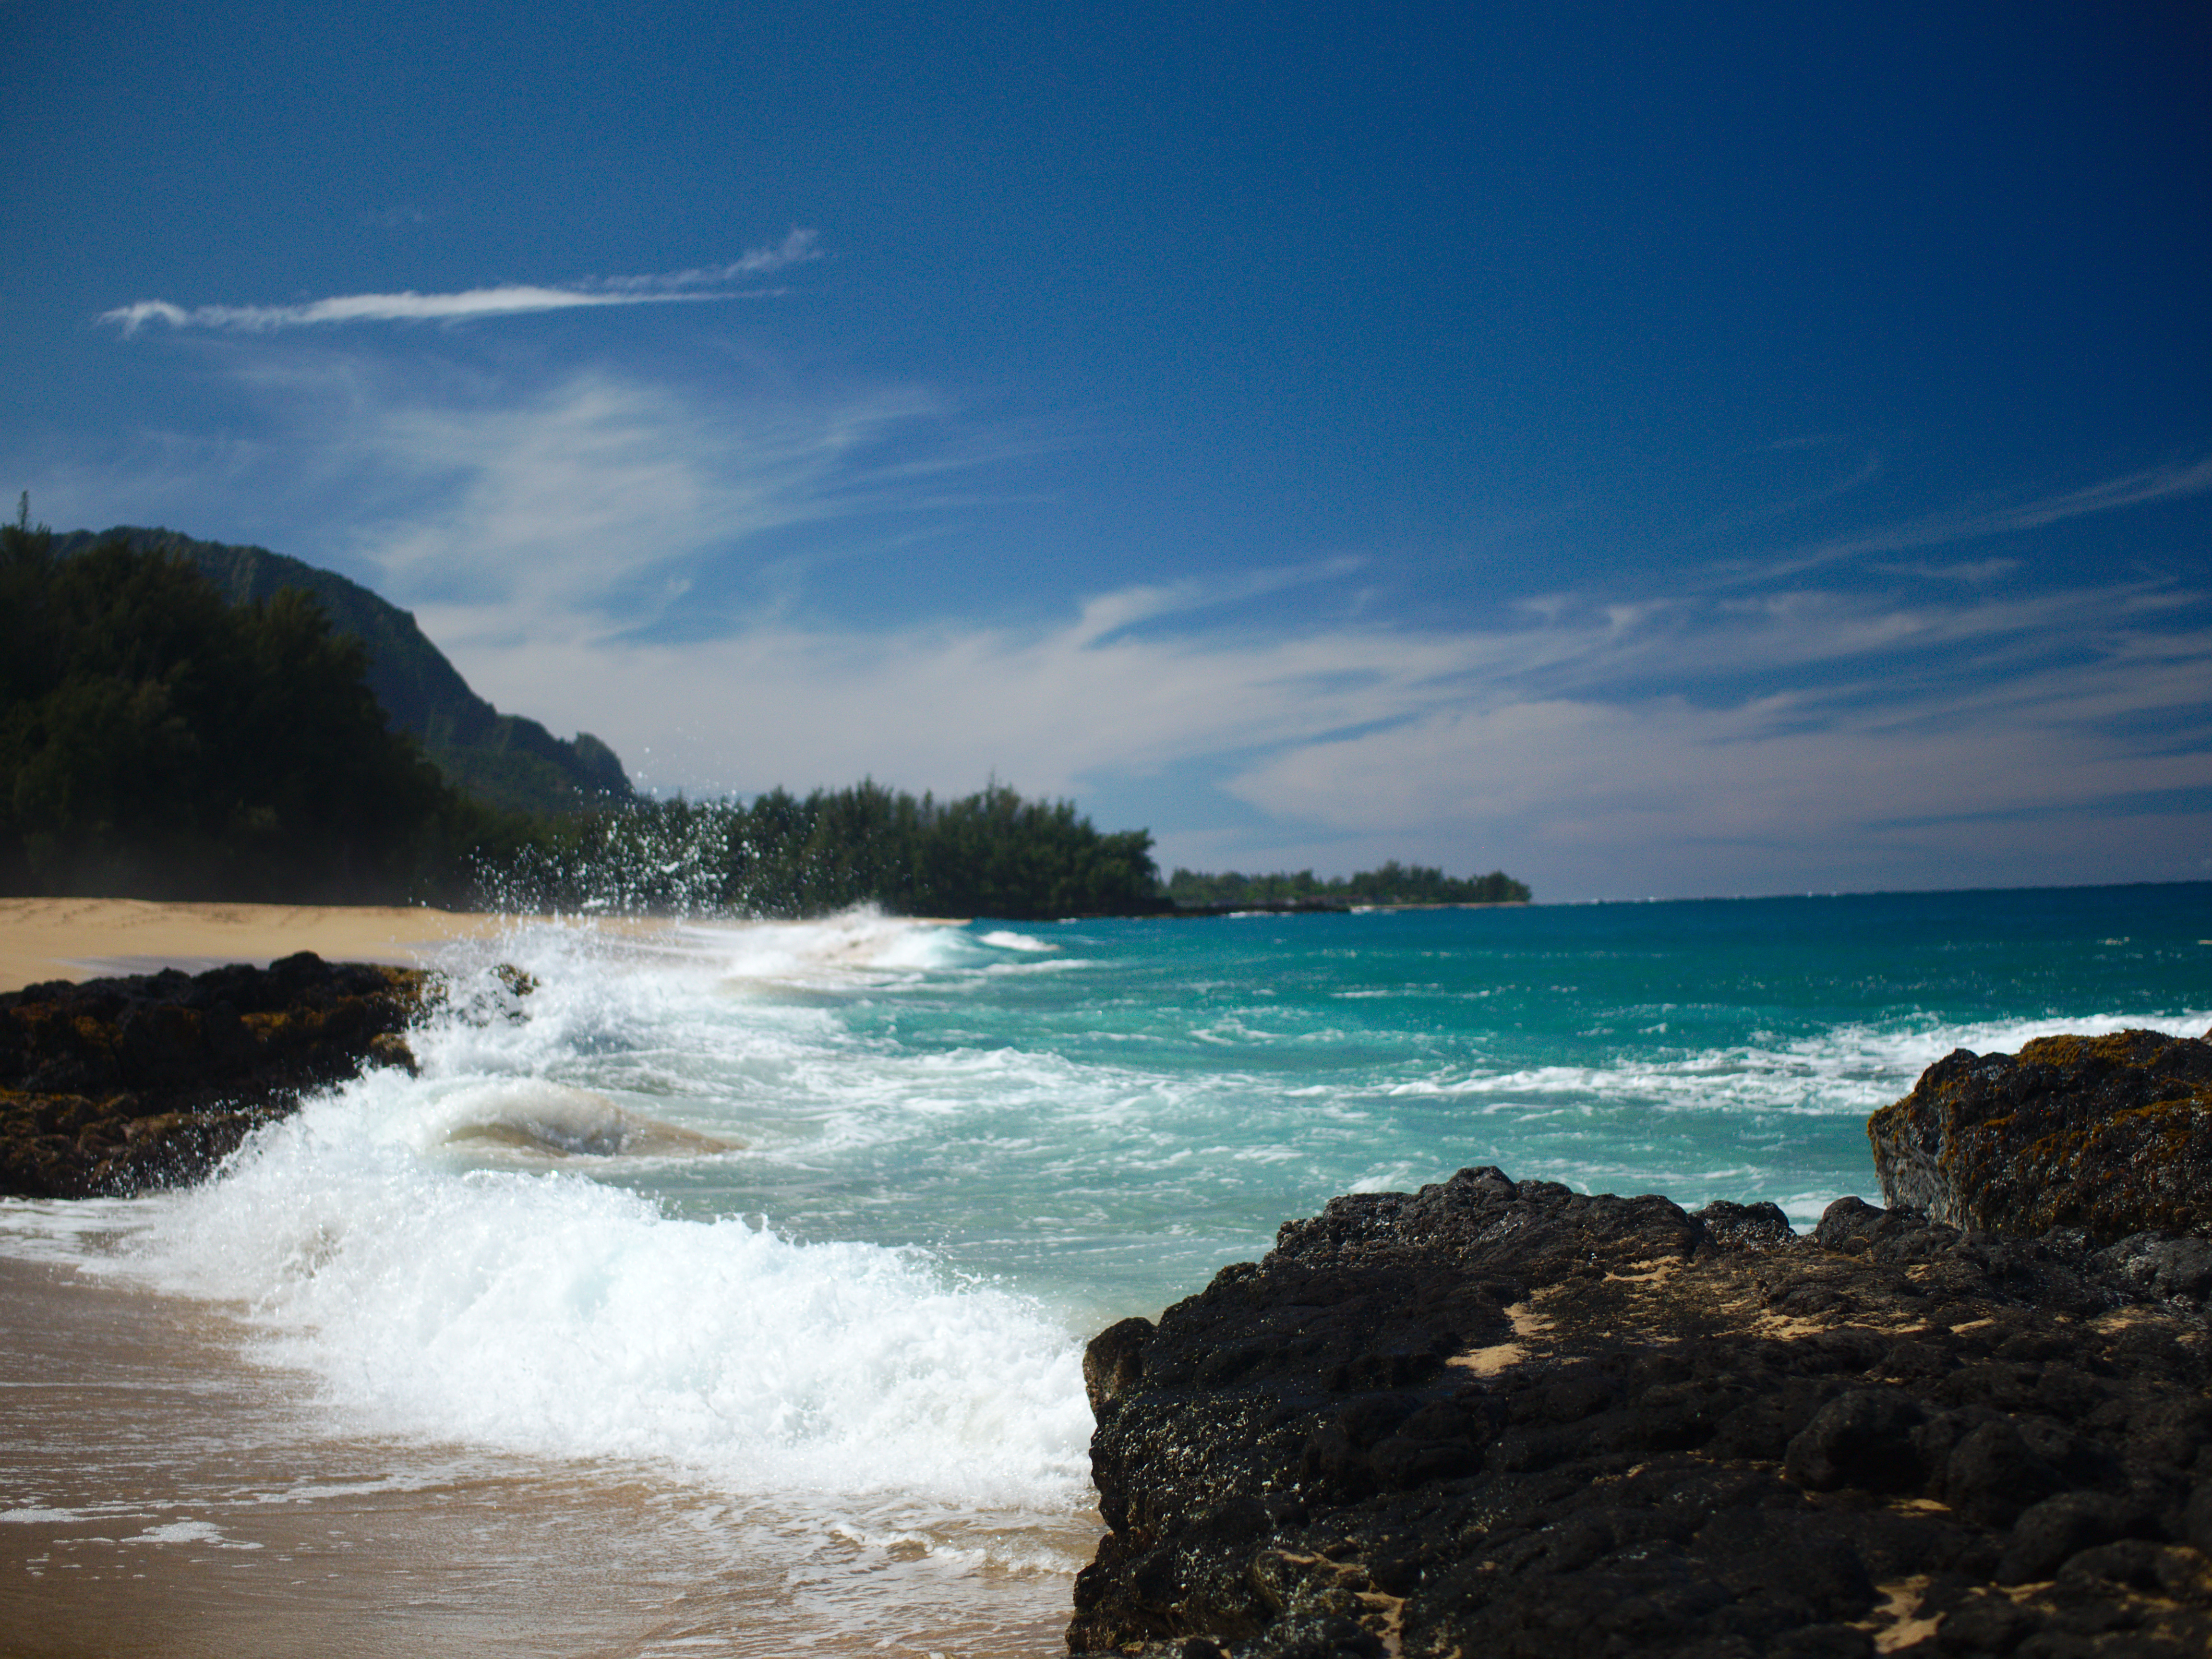
natural, body of water, wave, sky, sea, ocean, coast, water, nature, shore, wind wave, beach, blue, water resources, coastal and oceanic landforms, headland, tropics, cloud, bay, promontory, tide, rock, tree, vacation, bight, cliff, horizon, sound, terrain, mountain, landscape, inlet, tourism, cove, watercourse, wind, caribbean, cape, hill, klippe, island, surfing, sand